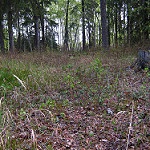
Label: forest